A Winter Haunting

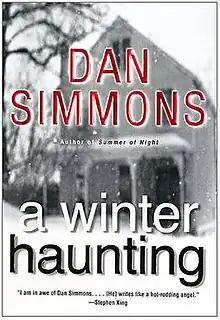
US Hardcover

A Winter Haunting is a 2002 horror novel by American writer Dan Simmons. It was nominated for the Locus Award for Best Fantasy novel in 2003.